Eoenantiornis

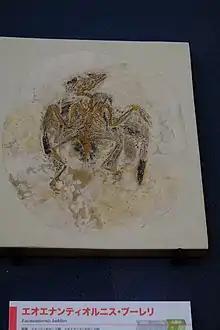
Fossil

The holotype, IVPP V11537, was found at Heitizigou in Liaoning in a layer of the lower Yixian Formation dating from the early Aptian. It consists of a nearly complete and articulated skeleton with skull compressed on a plate, preserving most of the feather integument. It represents a not fully grown individual.